The Legend of the 7 Golden Vampires

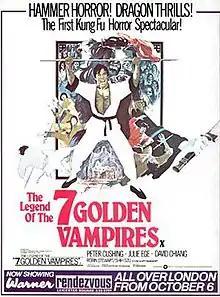
British film poster

The Legend of the 7 Golden Vampires is a 1974 martial arts horror film directed by Roy Ward Baker. The film opens in 1804, when seven vampires clad in gold masks are resurrected by Count Dracula (played by John Forbes-Robertson). A century later, Professor Van Helsing (Peter Cushing), known in the world for his exploits with Dracula, is recruited by a man and his seven siblings after giving a lecture at a Chinese university to take on the vampires. The film is a British-Hong Kong co-production between Hammer Film Productions and Shaw Brothers Studio.